Wolframite

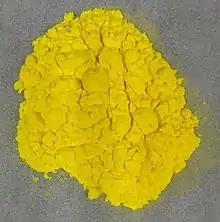
Tungstic Acid (WO) in powder form

Tungsten salts were used in the 19th century to dye cotton and to make stage costumes which were fire retardant. Additionally in the 19th century tungsten sulfides were sparingly used as lubrication for machining. Wolframite is also used to make tungstic acid which is used in the textile industry.